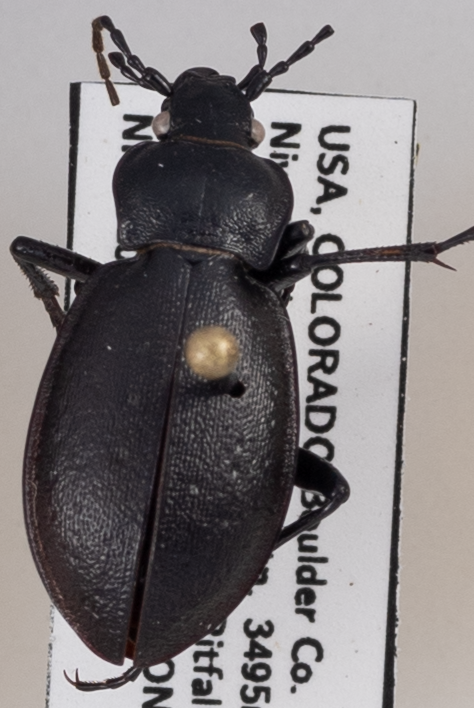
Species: Carabus taedatus
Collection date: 2022-08-23
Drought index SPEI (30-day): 0.47
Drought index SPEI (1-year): -0.62
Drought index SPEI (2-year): -0.54